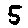
Label: 5